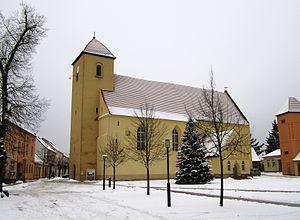
Église St. Laurentius, ville de Rheinsberg, arrondissement Prignitz-de-l'Est-Ruppin, état fédéral de Brandebourg, Allemagne